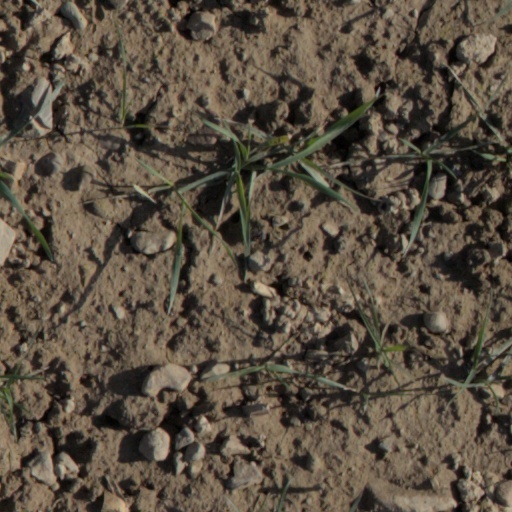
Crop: wheat